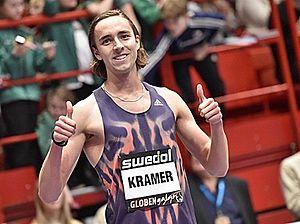
Jens Andreas Kramer est un athlète suédois, spécialiste du demi-fond.